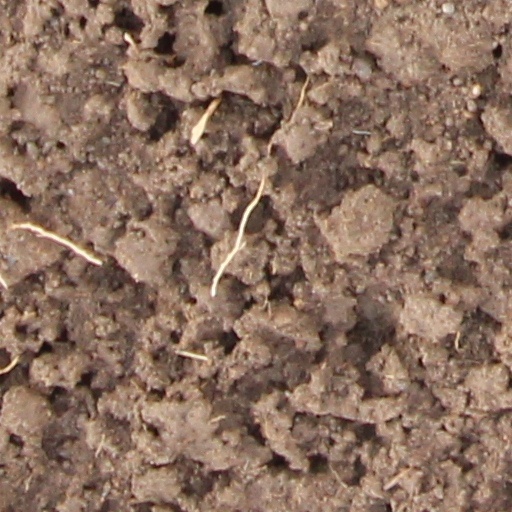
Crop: wheat